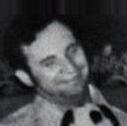
Age: 33